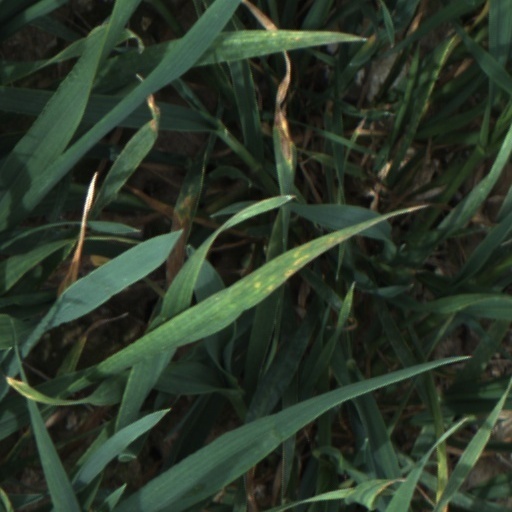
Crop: wheat